Answer in natural language. Considering the relative positions, where is white rectangular dining table with respect to Doorway? Choose between the following options: below or above
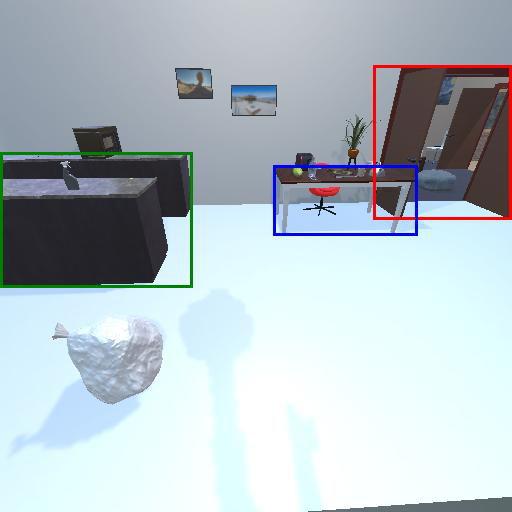
<answer>below</answer>